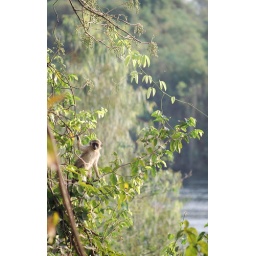
There were monkeys in the trees right net to the house.